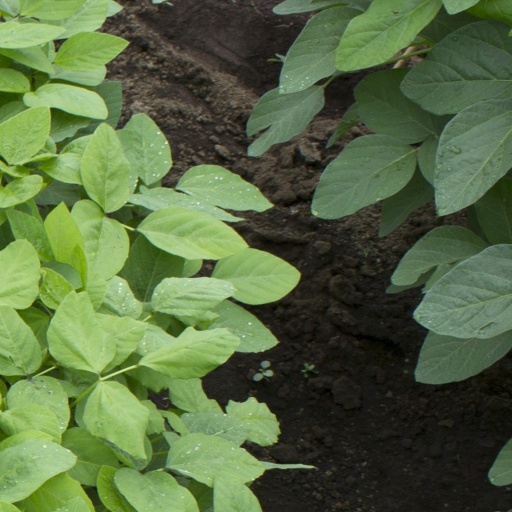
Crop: soybean